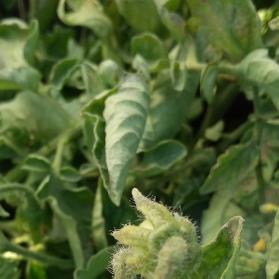
Crop: Tomato
Condition: virosis-d